Sarthe (river)

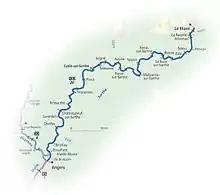
The navigable river Sarthe from Le Mans to the confluence with the Mayenne north of Angers

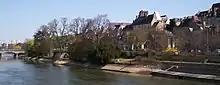
The Sarthe at Le Mans

The Sarthe has 20 weirs and locks. The channel is well marked and navigation is straightforward, except for the risk of shoals in certain sections.